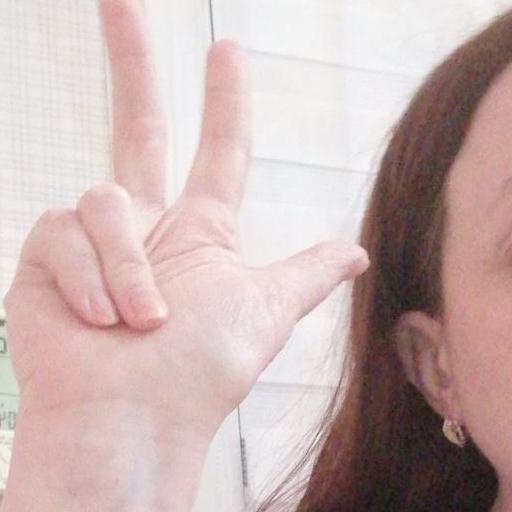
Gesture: three2